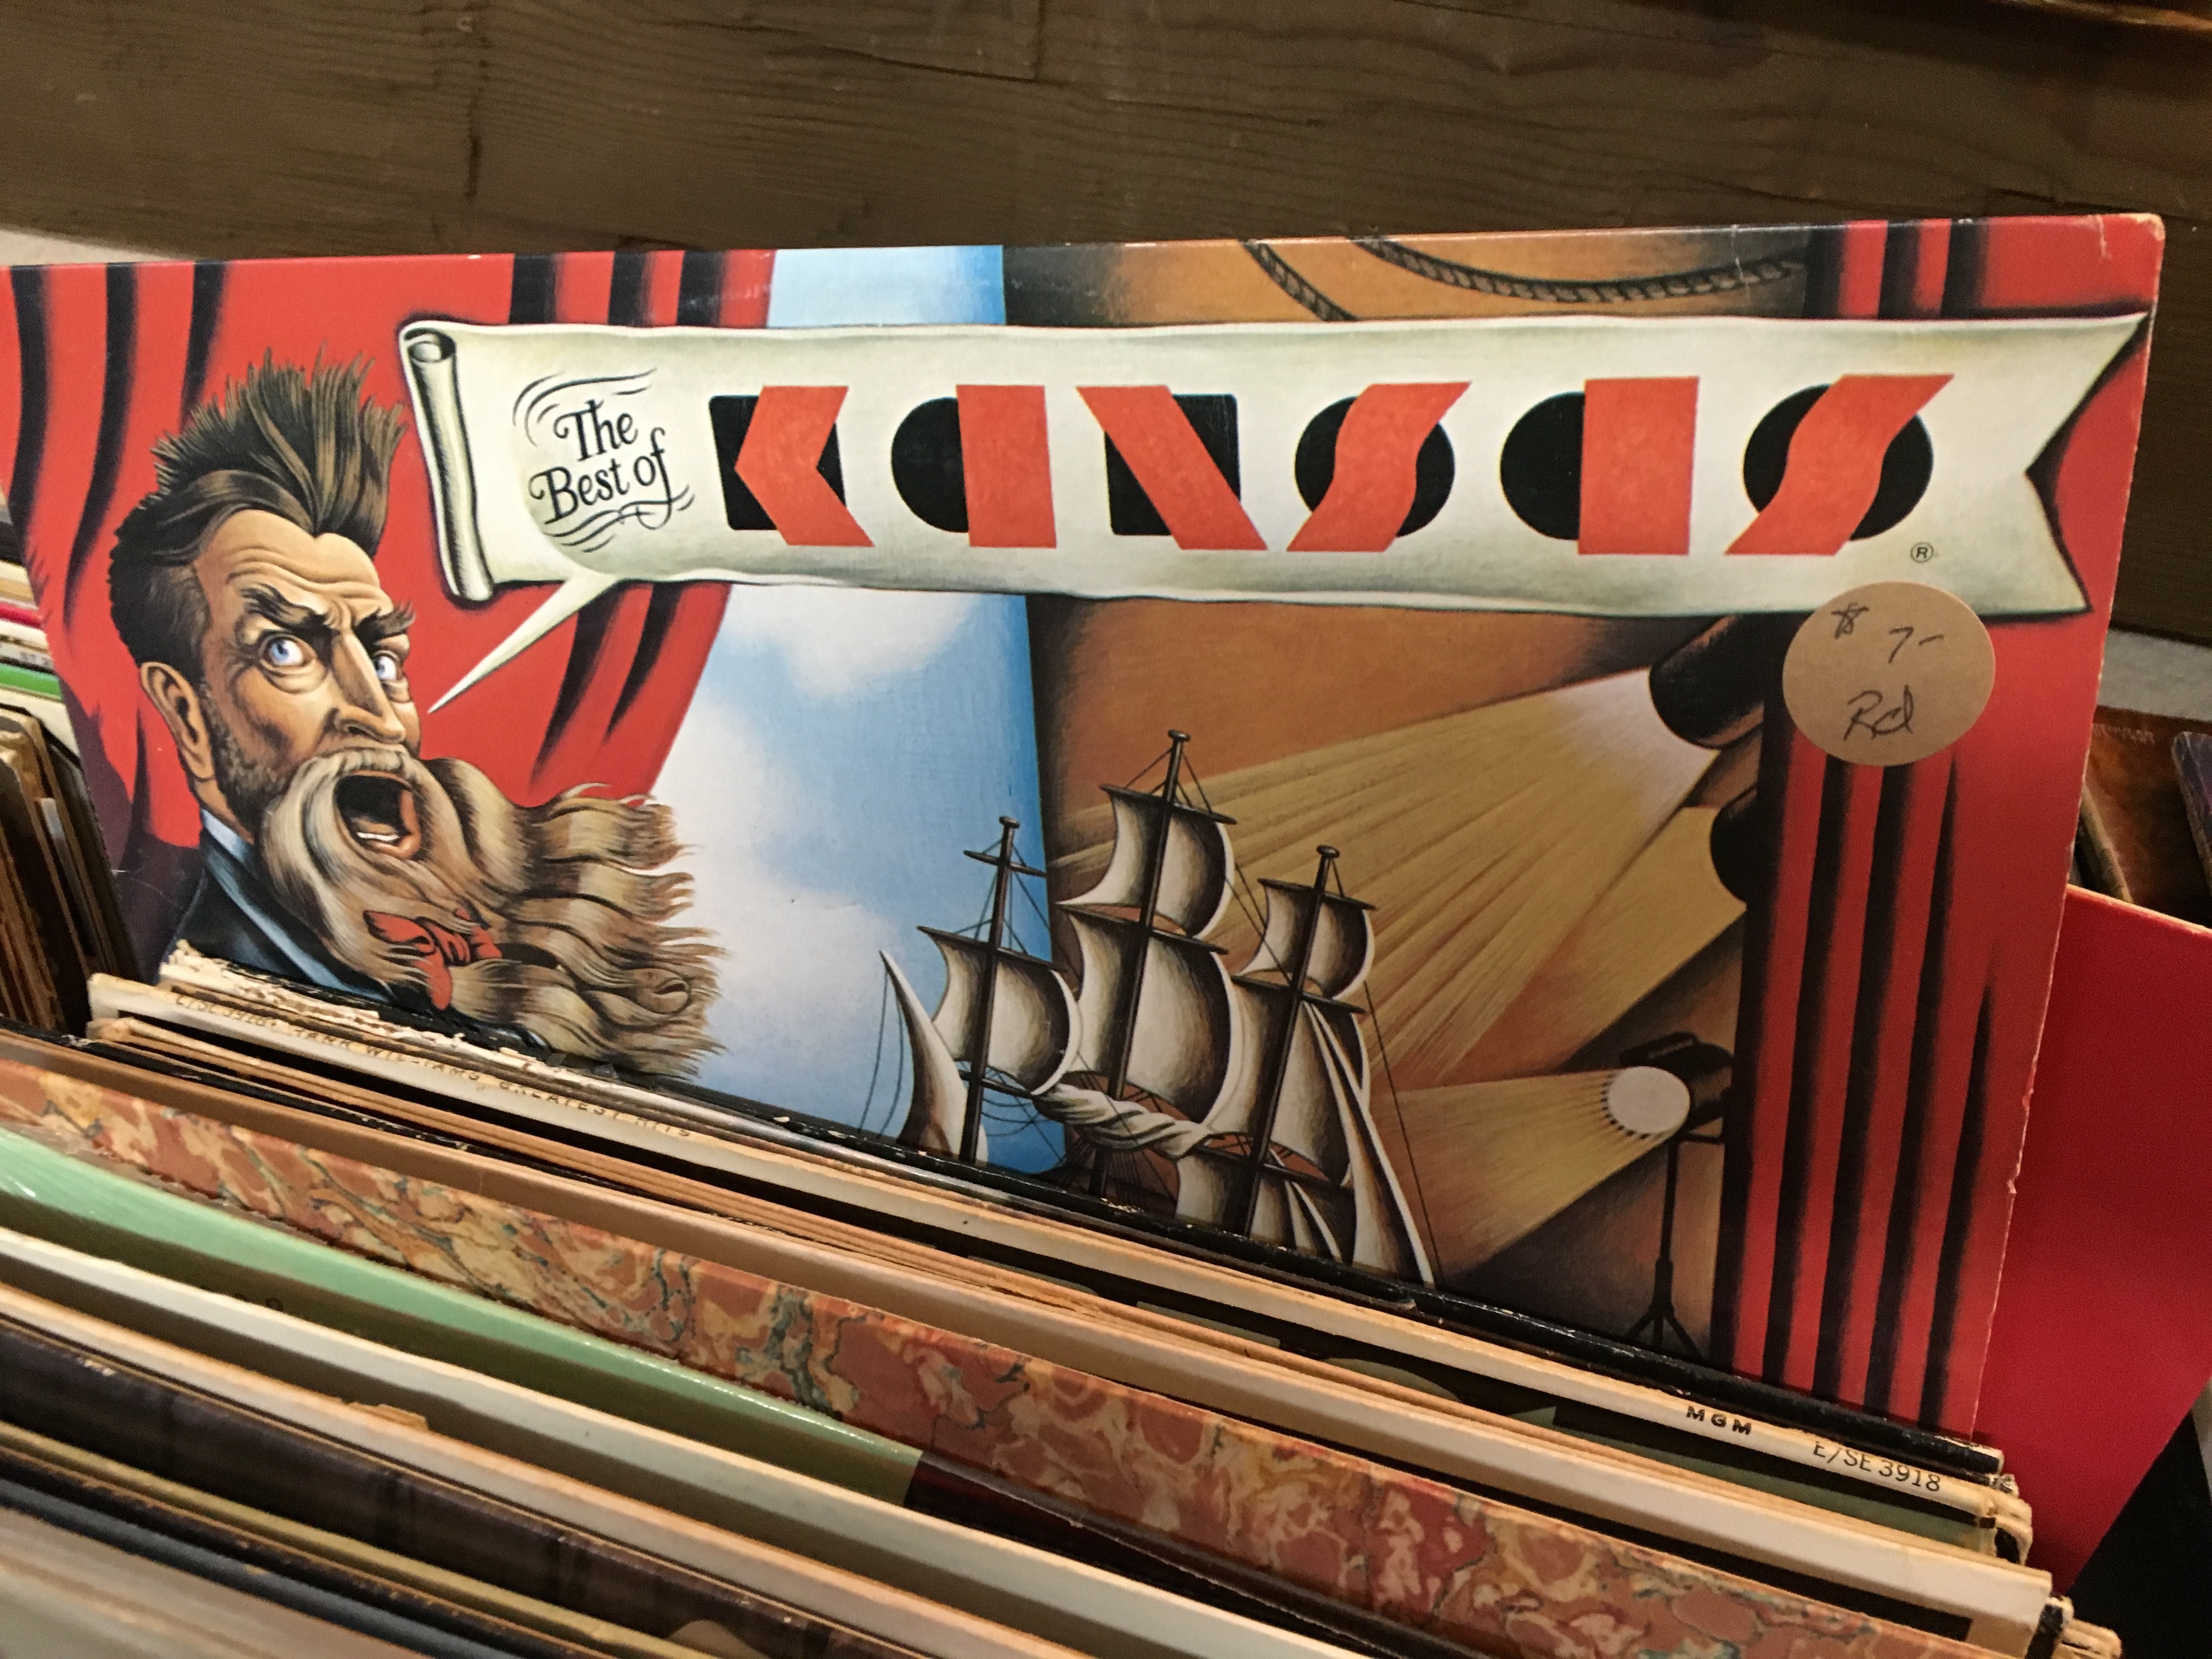
advertising, art, comics